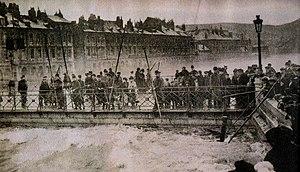
La rivière du Doubs en crue à Besançon, en 1910.
La crue du Doubs de 1910 à Besançon est une crue historique de la rivière franco-suisse du Doubs, survenue les 20 et 21 janvier 1910 au cœur de la capitale de la Franche-Comté, qui est ceinturée par ce cours d'eau. Elle est la plus importante inondation de l'histoire de la ville, frappant de nombreux secteurs du centre historique composés à l'époque des quartiers de La Boucle et de Battant, et de nombreux lieux-dits, qui furent touchés à des degrés divers. Bien que la cité eut écho de l'exceptionnelle montée des eaux en aval de la rivière, les habitants et les autorités ne s'inquiétèrent que peu, estimant qu'il était impossible que cette crue dépasse les limites atteintes par les précédentes, et notamment celle de 1882, alors la plus importante.
La crue du Doubs de 1910 est une crue record qui toucha essentiellement le département du Doubs et le département du Jura, ainsi qu'une partie du département de Saône-et-Loire. Le niveau maximal fut enregistré à Besançon, atteignant près de 10 mètres au-dessus du niveau normal du Doubs. De sources sûres, au moins une personne est décédée à Dole, et sûrement plusieurs autres en amont.
Le pont Battant est un des huit ponts routiers de la ville de Besançon.